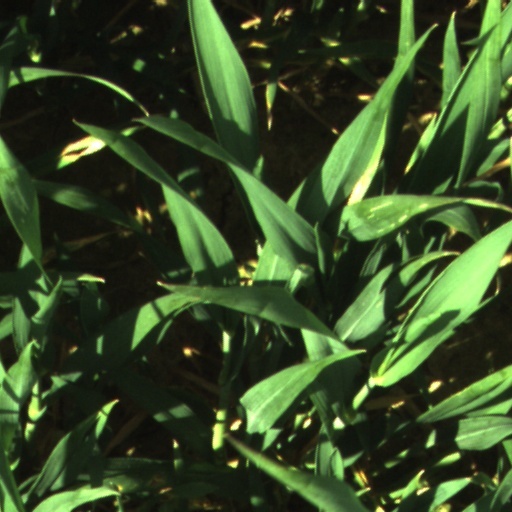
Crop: wheat